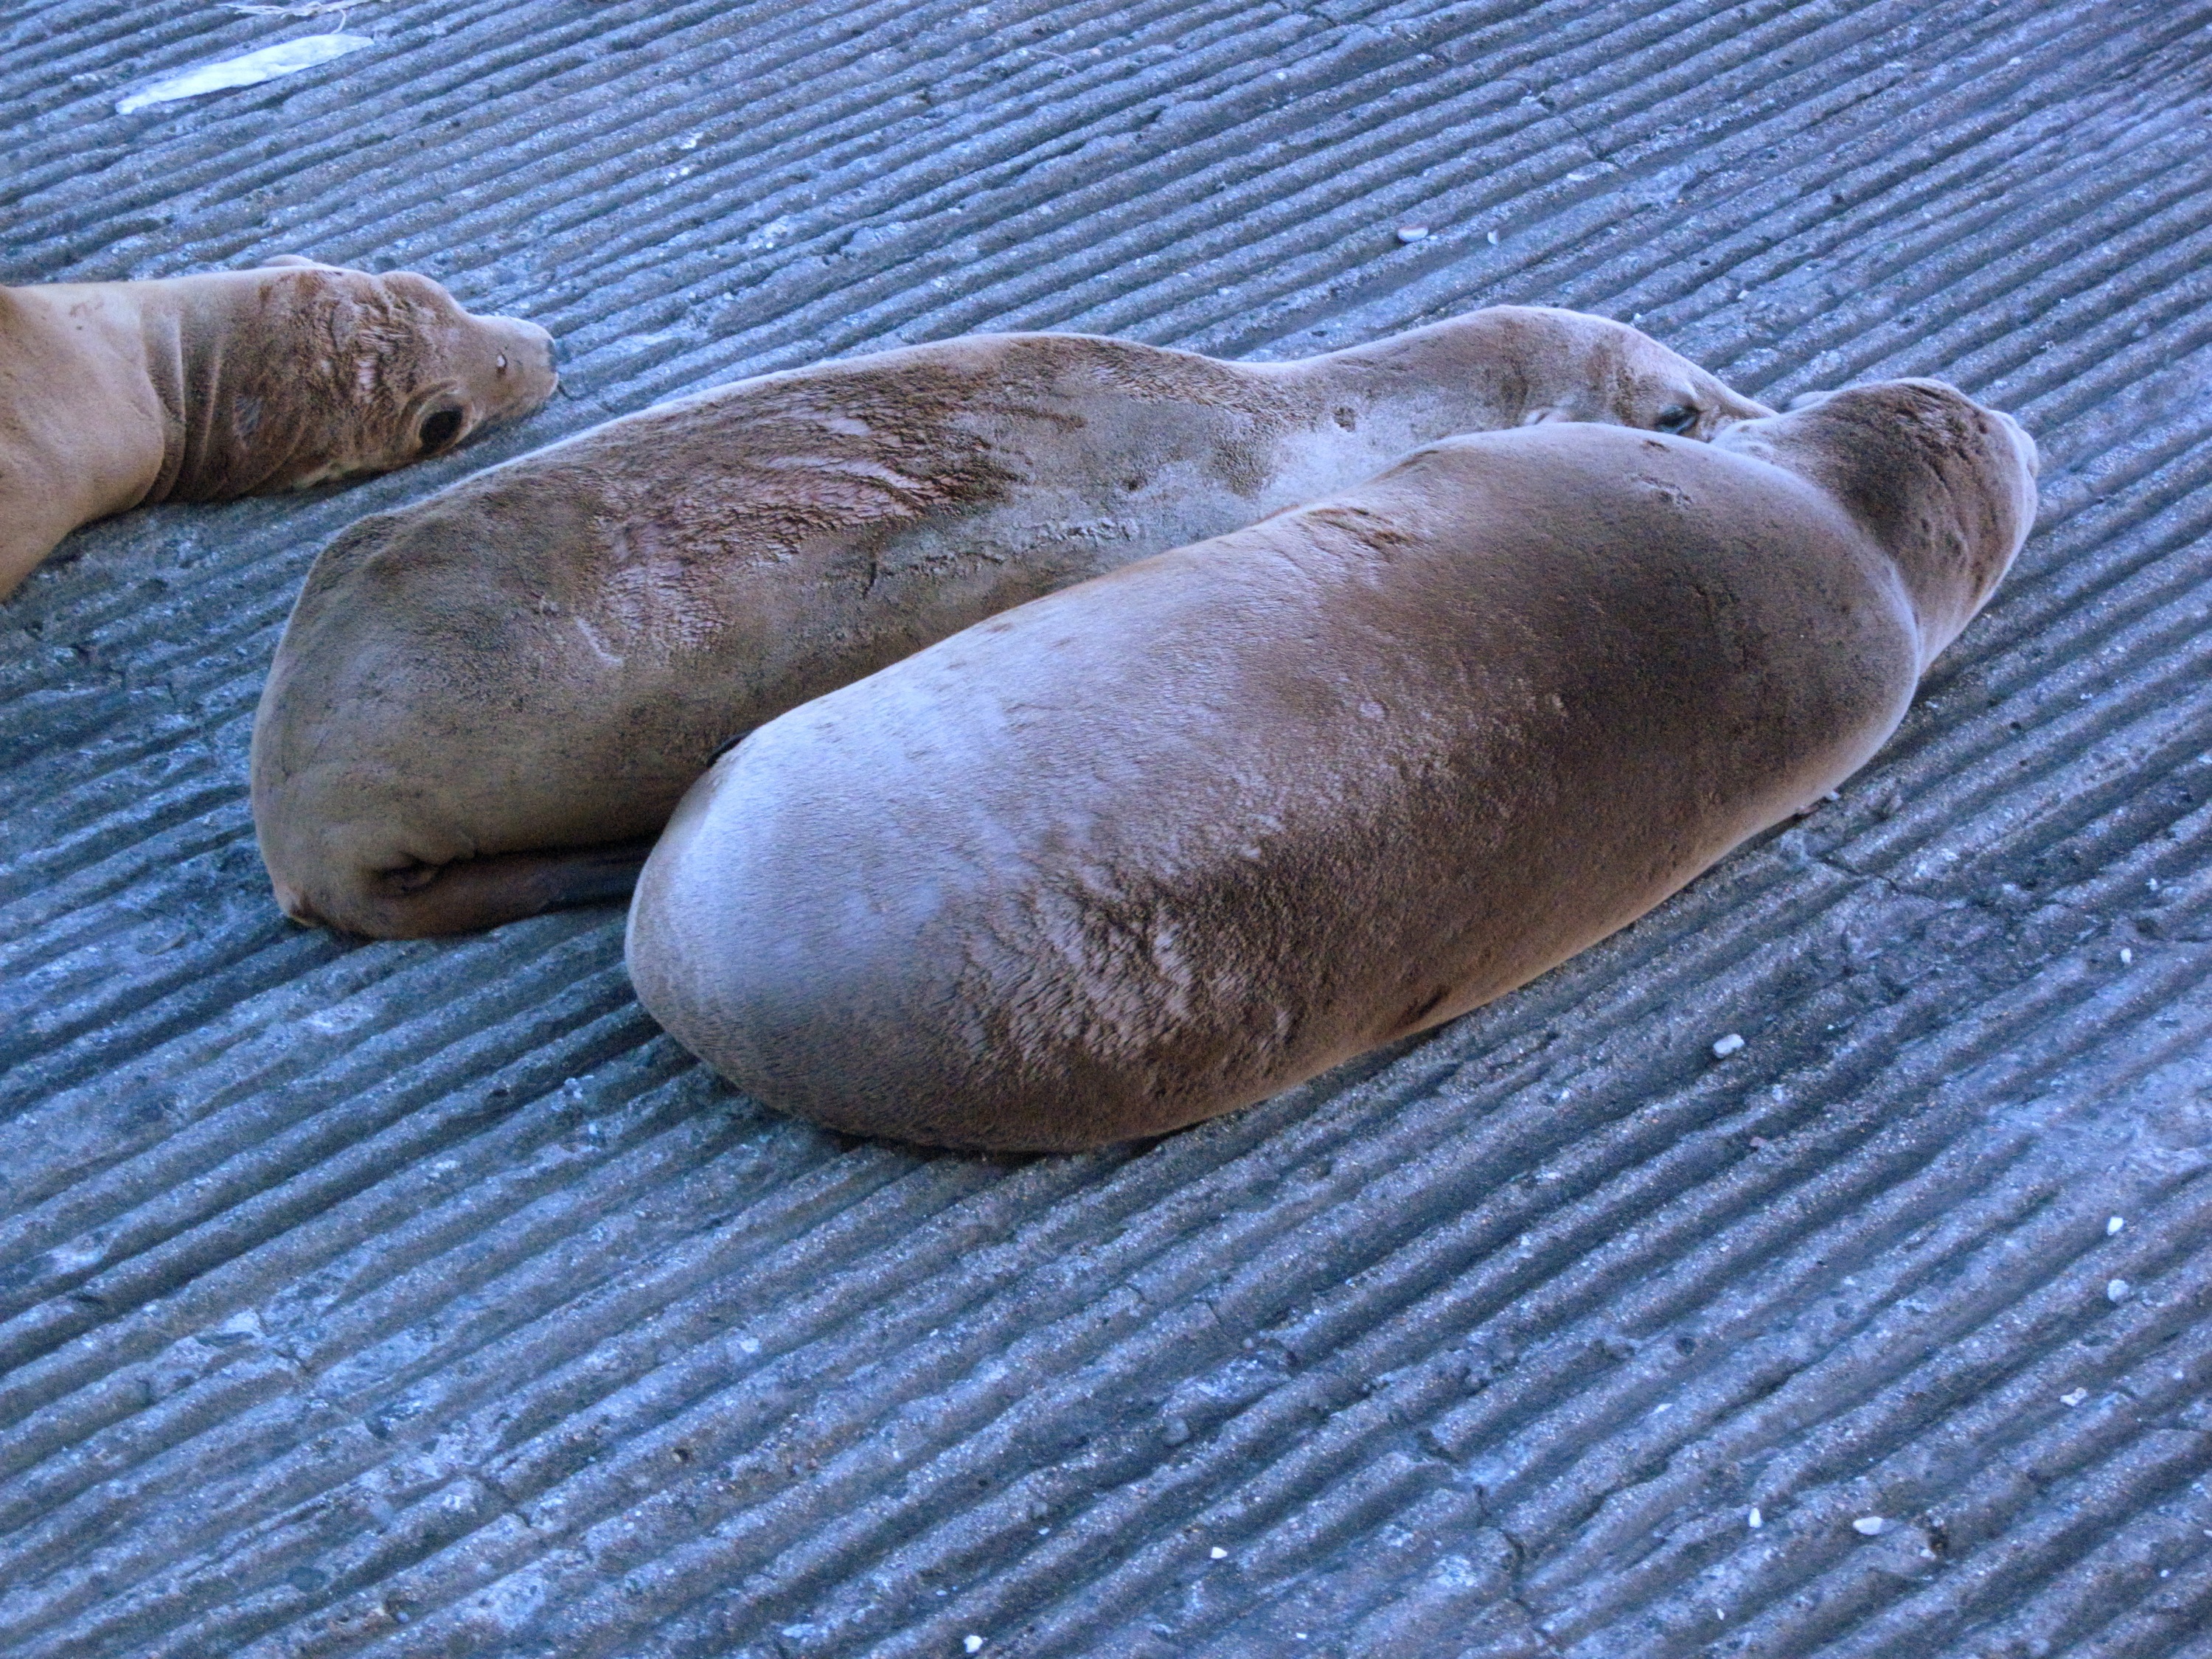
seals, monterey, nmc2009, oyster mushroom, marine mammal, pleurotus eryngii